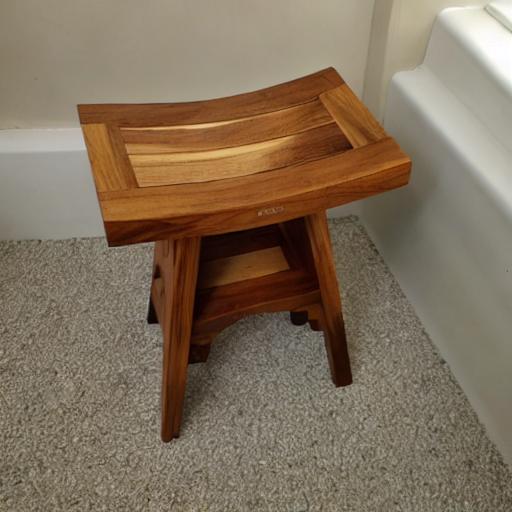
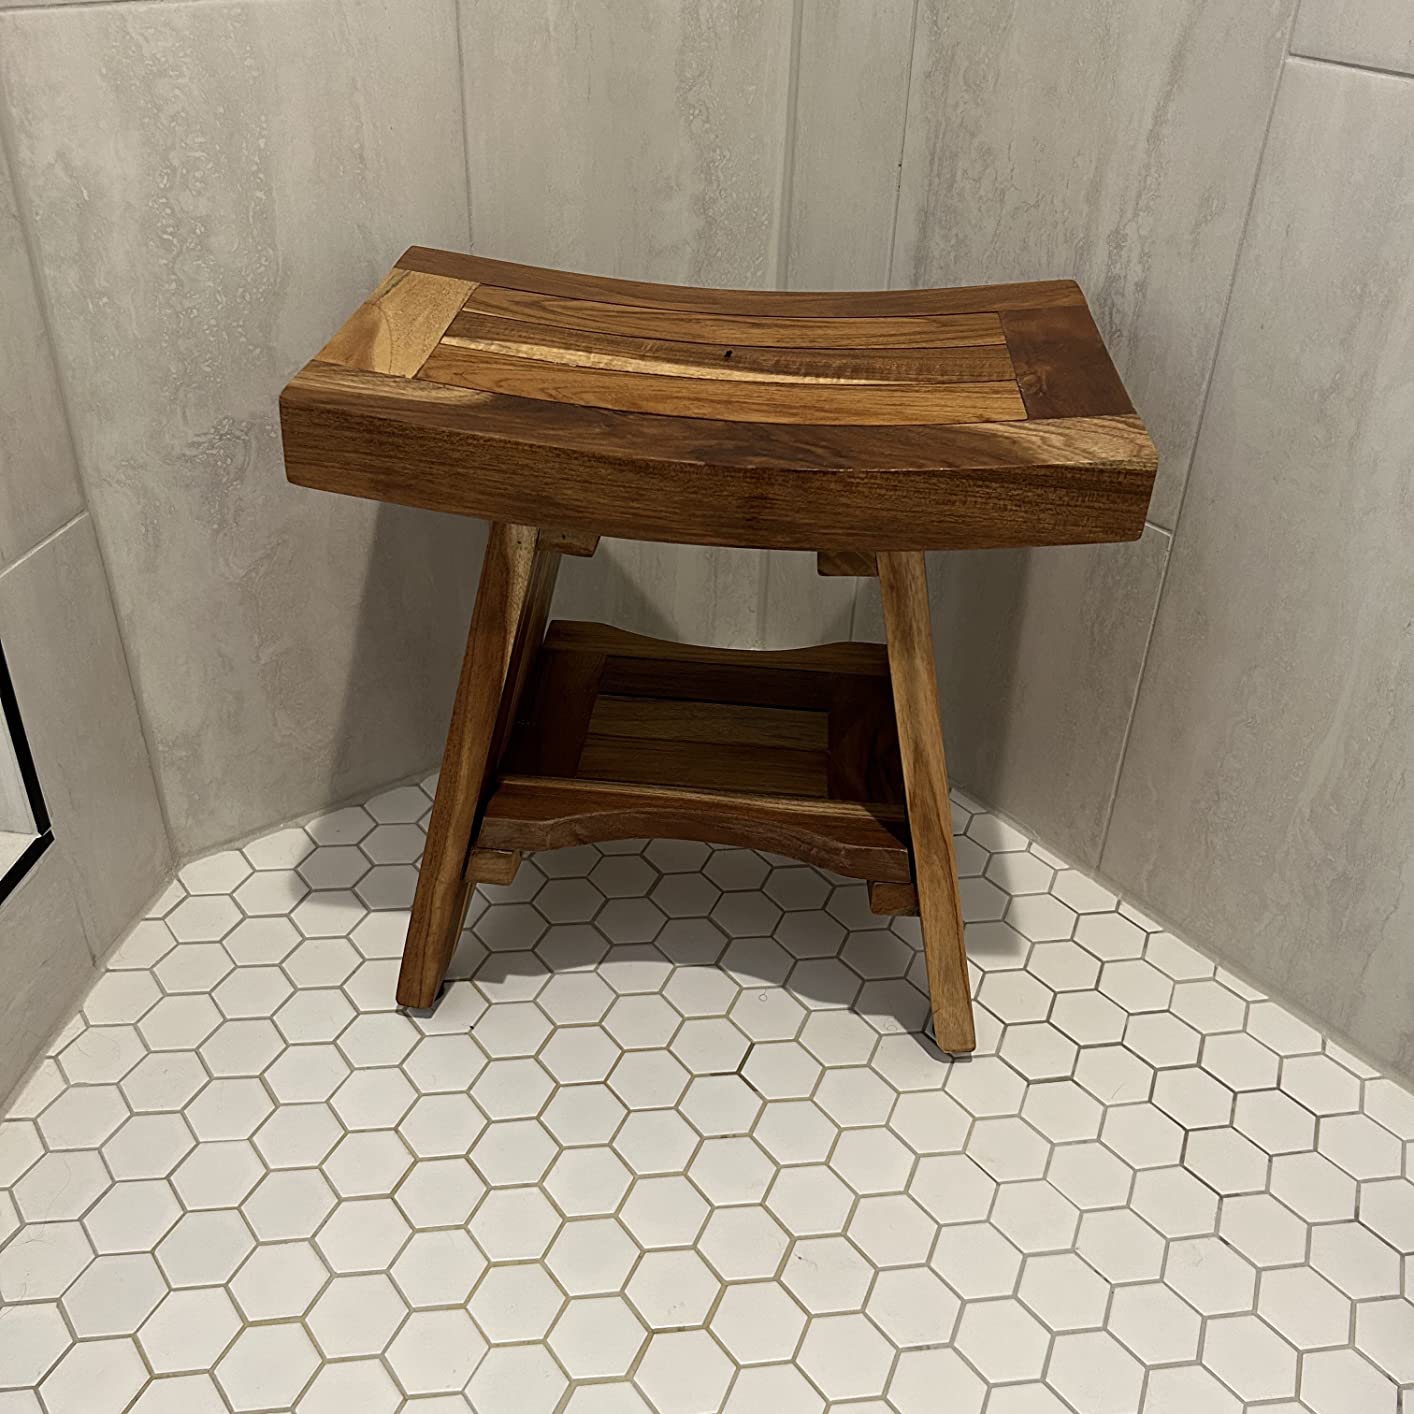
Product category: stool
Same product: no